Maximilian Kolbe

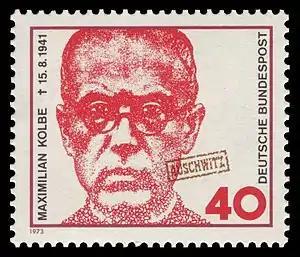
Kolbe, on a West German postage stamp, marked Auschwitz

On 17 February 1941, the monastery was shut down by the German authorities. That day Kolbe and four others were arrested by the Gestapo and imprisoned in the Pawiak prison. On 28 May, he was transferred to Auschwitz as prisoner 16670.